Aurel Vlaicu

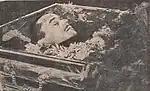
Vlaicu in his coffin

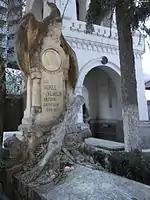
Vlaicu's tombstone in Bellu Cemetery

Aurel Vlaicu died on September 13, 1913, near Câmpina, on the outskirts of Bănești commune crashing his now aged "A. Vlaicu Nr. II" while attempting to be the first to fly across the Carpathian Mountains. He was expected to participate in the ASTRA festivities in Szászváros, near Bencenc.